Gilbert Acland-Troyte

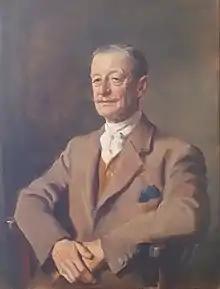
Portrait of Acland-Troyte by Oswald Birley, 1945

Lieutenant-Colonel Sir Gilbert John Acland-Troyte, (4 September 1876 – 27 April 1964) of Huntsham Court, near Tiverton, Devon, was a British soldier and Conservative Party politician.